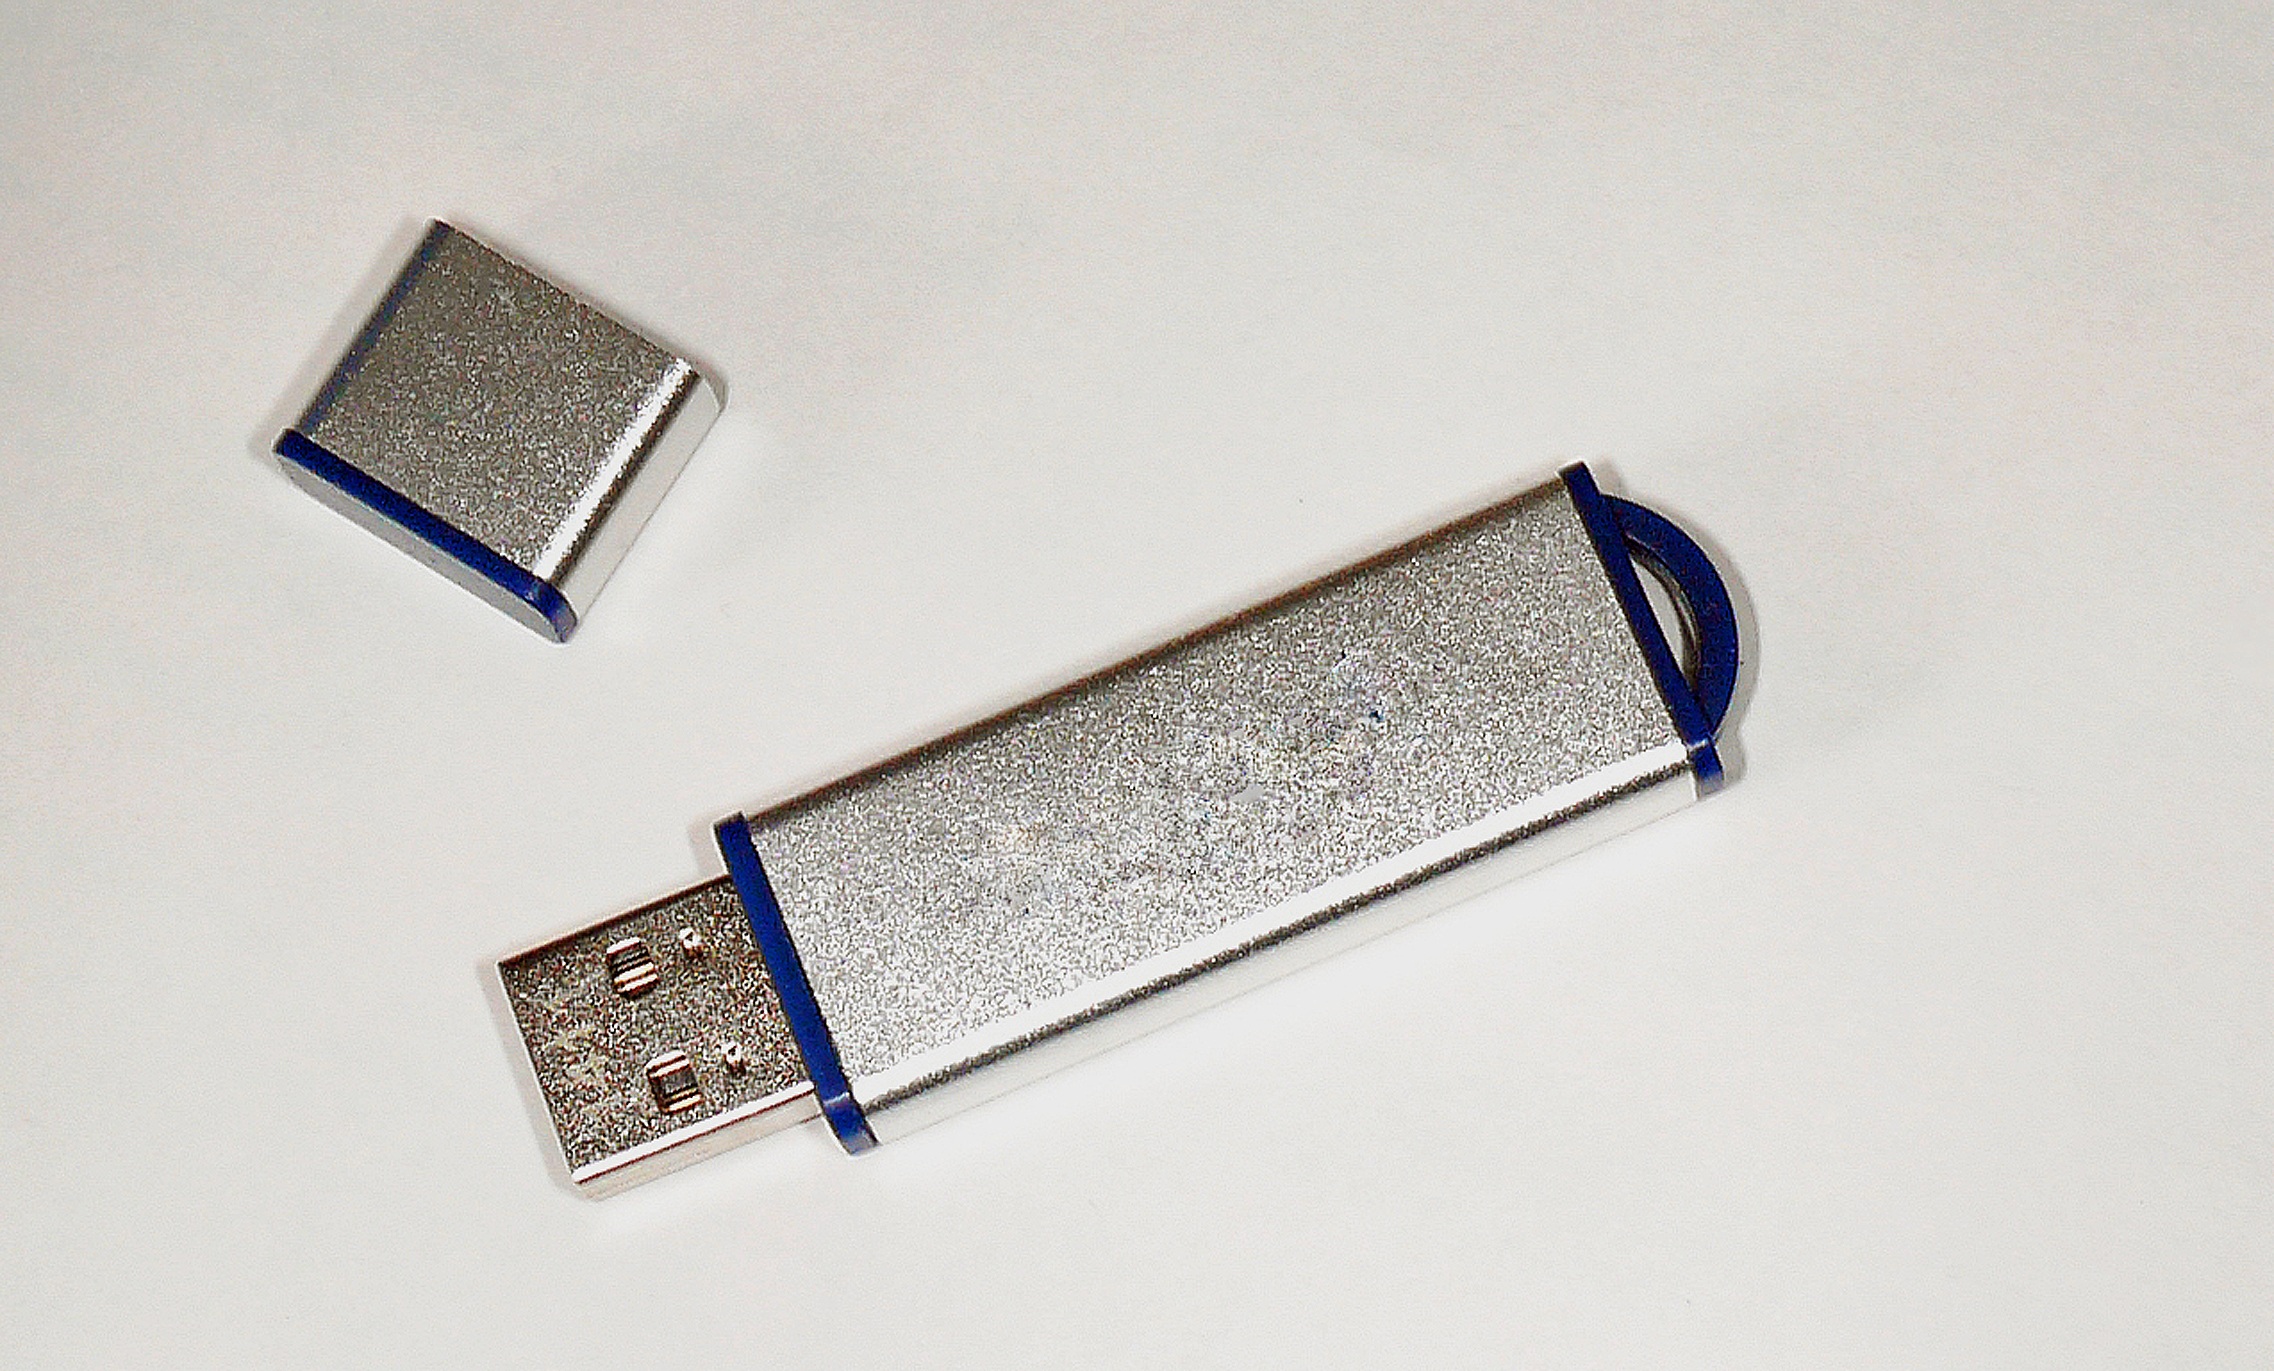
computer, memory, electronics, silver, usb, connection, stick, data, usb stick, data store, memory stick, data stick, storage medium, medion memory, fashion accessory